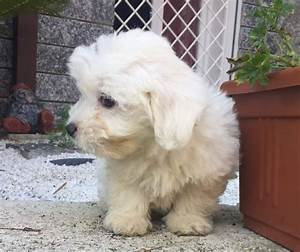
Label: dog